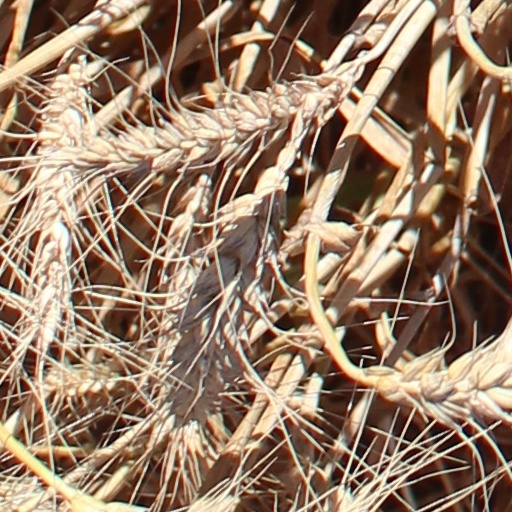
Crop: wheat